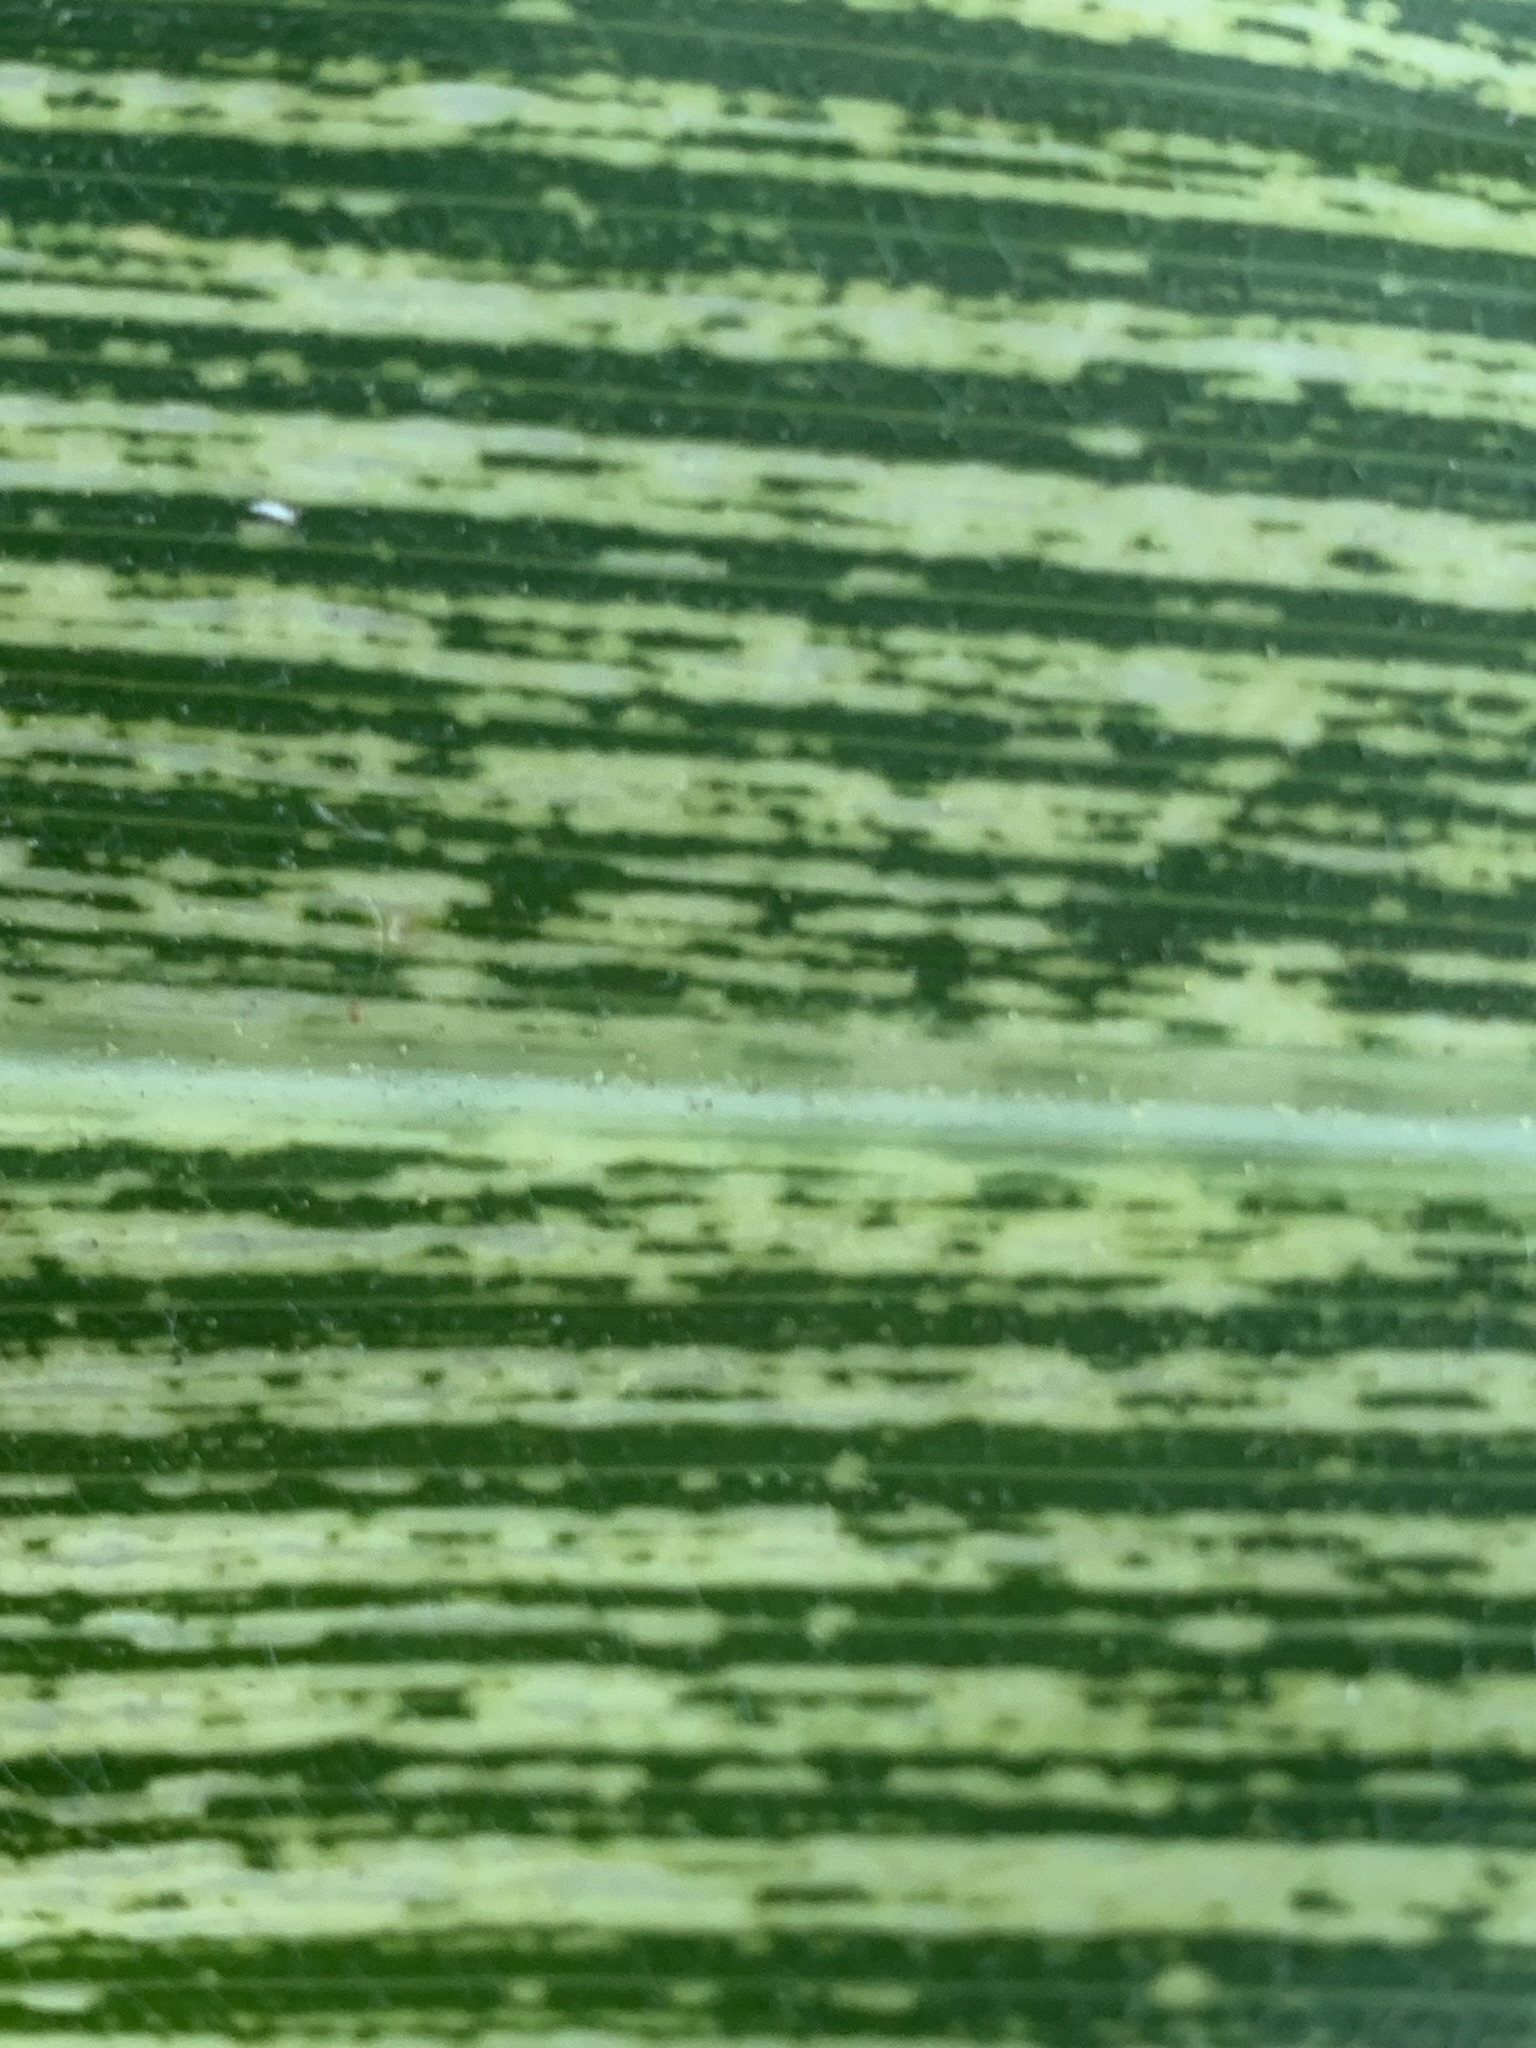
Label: MSV